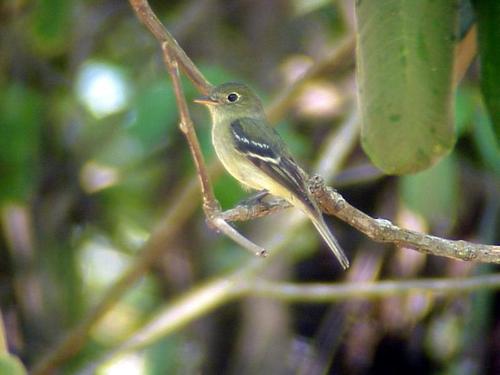
the bird is very small in size and has a forest green coat caking the majority of its body with the exception of its black and white wings and yellow butt.
a colorful bird with a green head, neck and nape, and a light yellow belly and vent.
this bird has a cream breast and throat, black and white striped secondaries and rectrices and a small yellow bill.
this green bird has brown and white wings, small orange bill, and round black eyes.
this bird has a grey breast, a yellow belly, and a small billthe sidebars of the bird are black and white in color while the eyes are black.
this particular bird has a belly that is white and yellow
this small bird has green feathers small round eyes, thin yellow beak and wings that are black and white.
this bird has wings that are grey and has a white belly
this bird has a yellow underbelly and a black back, its bill is orange and black.
Species: Yellow Bellied Flycatcher